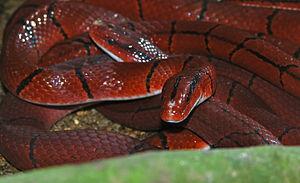
Oreocryptophis porphyraceus, unique représentant du genre Oreocryptophis, est une espèce de serpents de la famille des Colubridae.